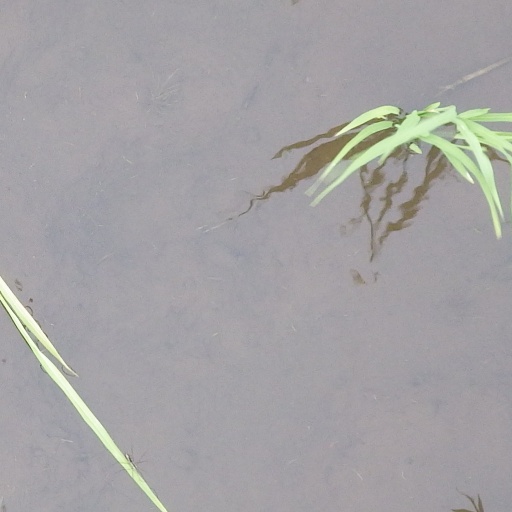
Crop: rice